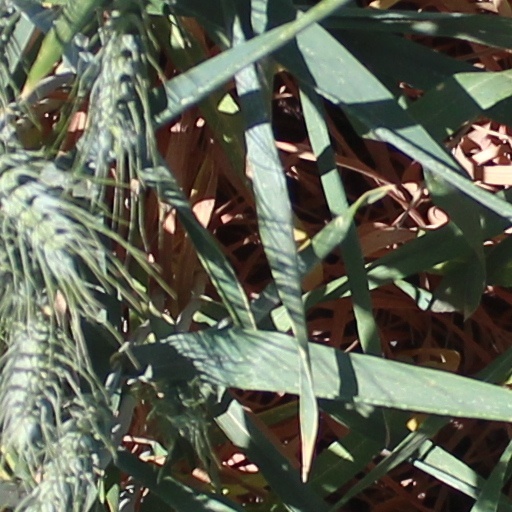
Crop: wheat